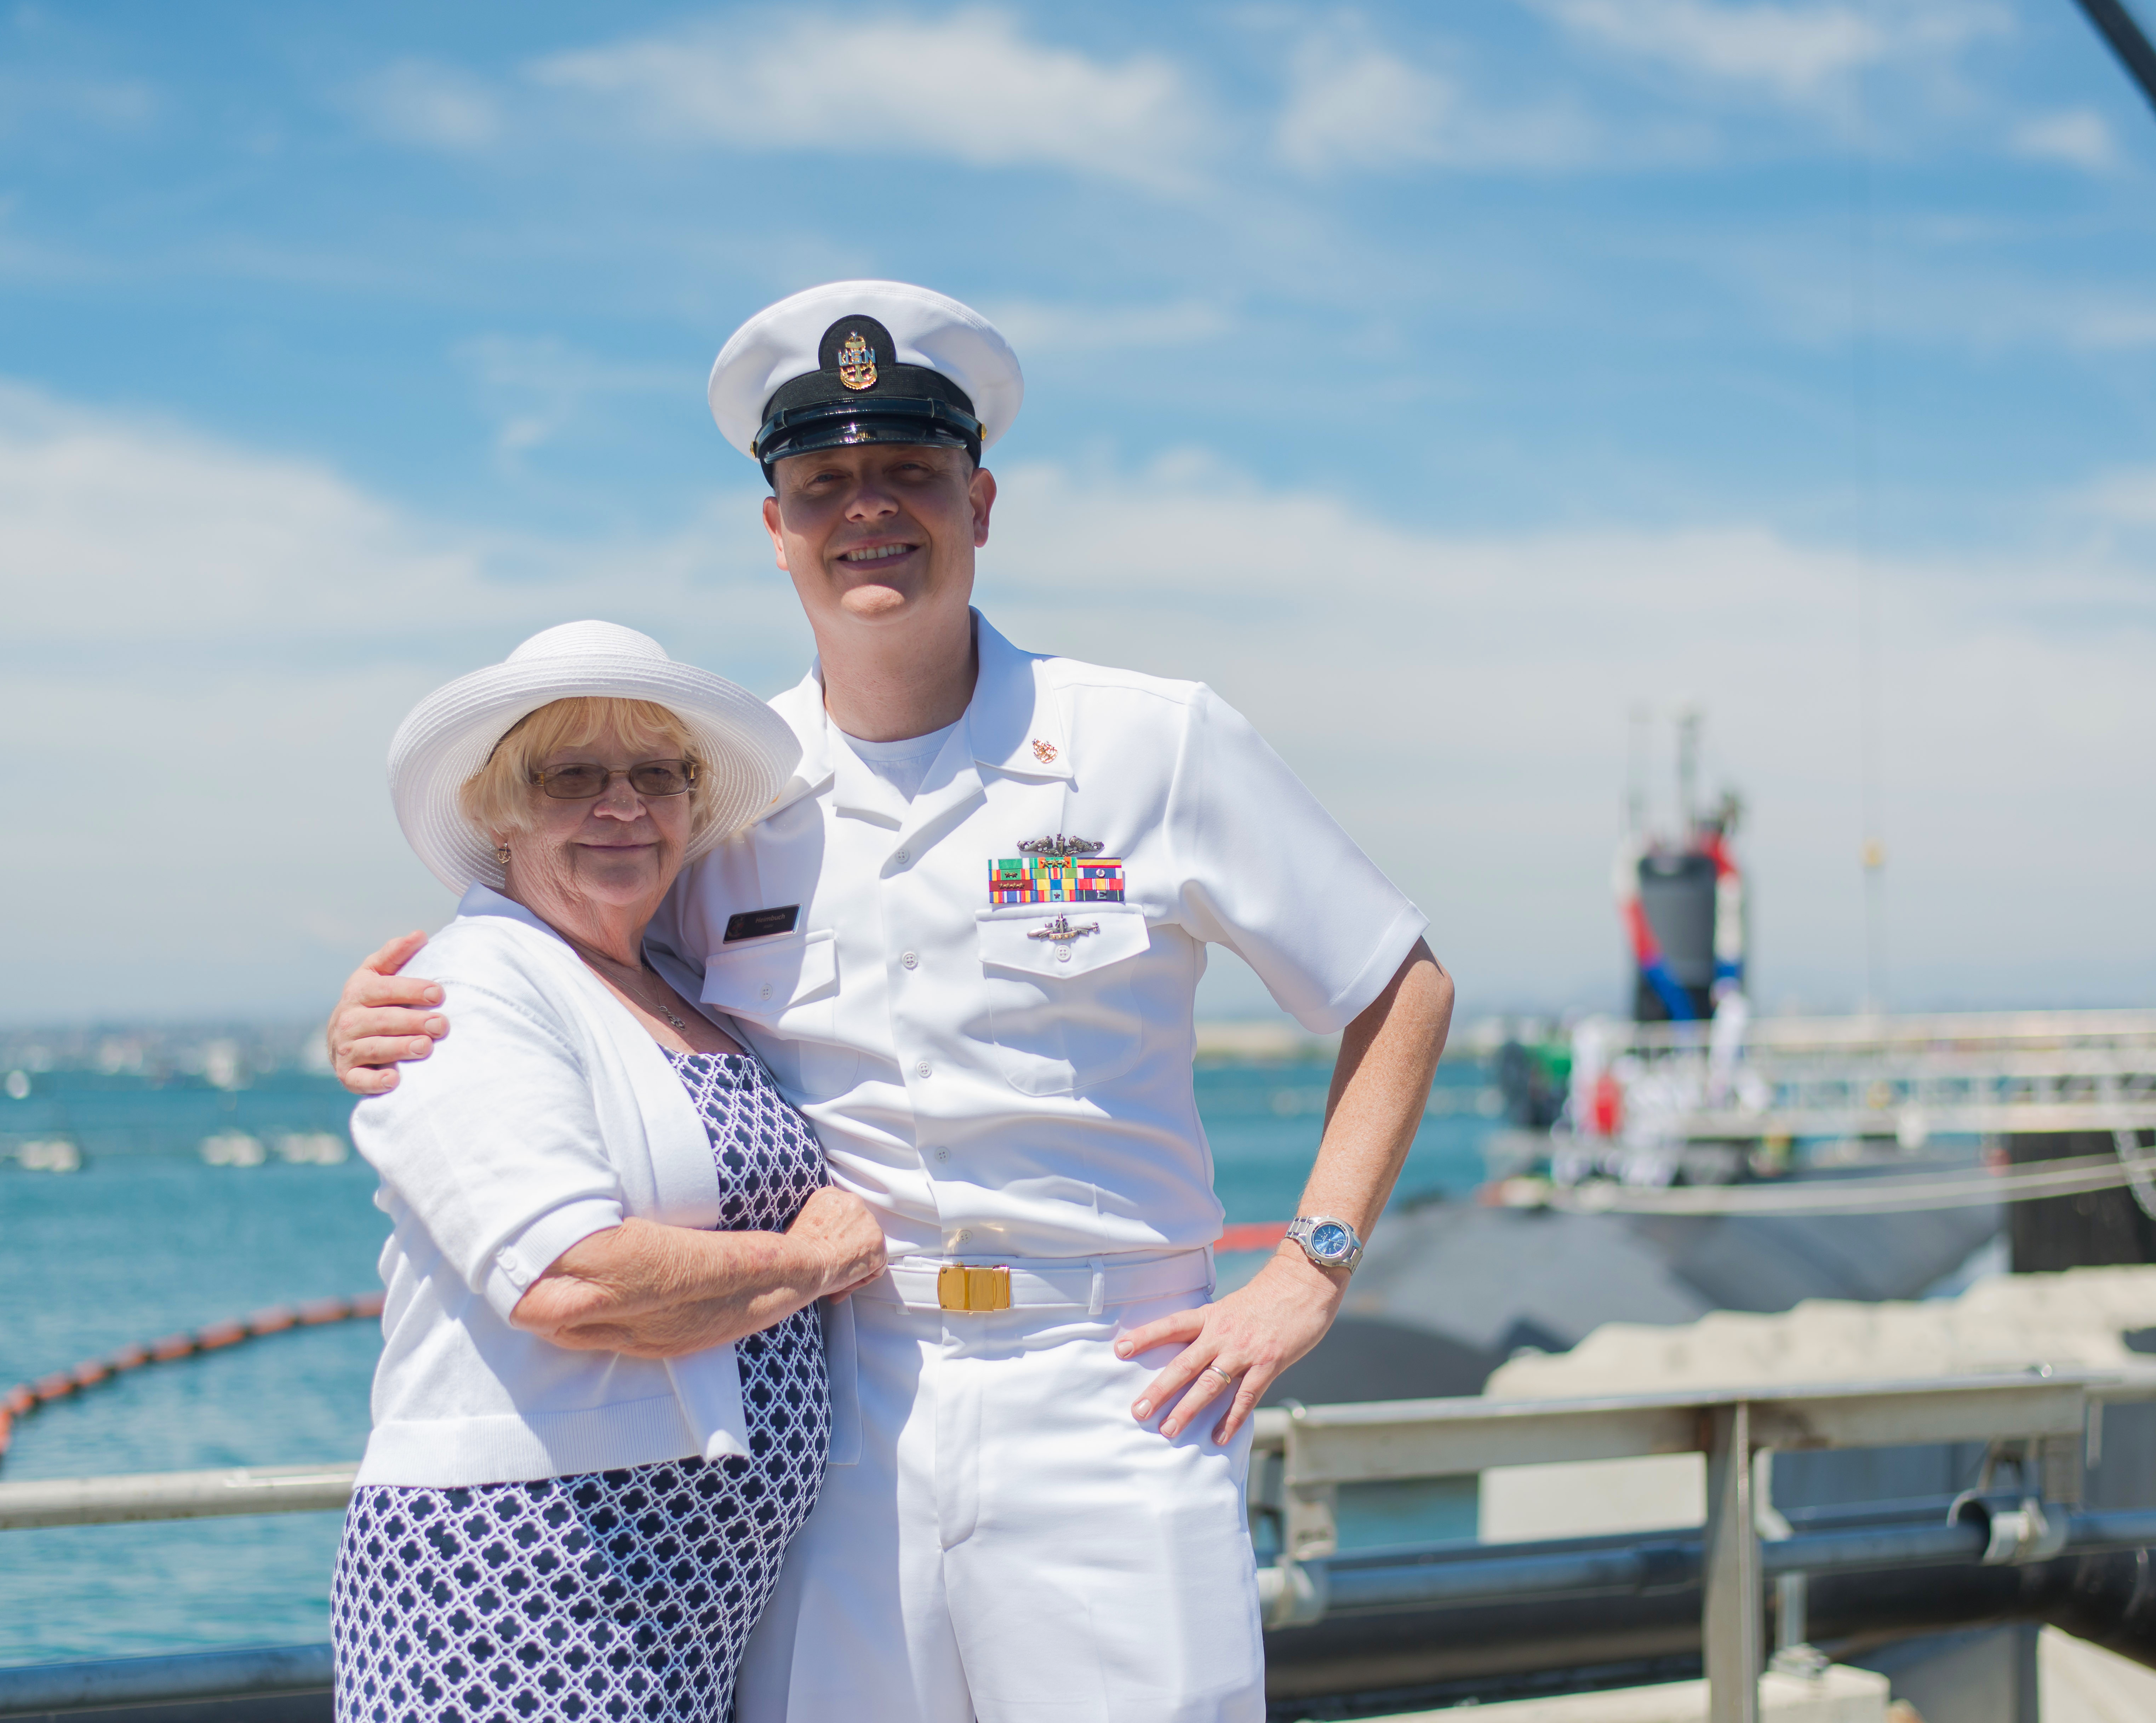
person, home, military, vehicle, professional, mom, son, patriotism, family, mother, honor, submarine, navy, veterans, patriotic, homecoming, san diego, veterans day, deployment, us military, deploy, military family